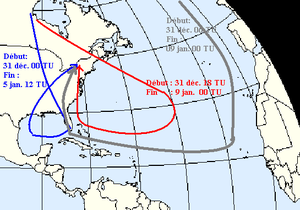
Trajectoire des parcelles d'air qui ont affectés la zone du Verglas massif de 1998. Celles-ci sont partie en altitude (environ 300 hPA) le 31 décembre 1998 depuis l'Arctique, se sont dirigées vers l'Équateur tout en s'abaissant vers le sol, ont amassée chaleur et humidité dans l'Atlantique sud-tropical et se sont finalement dirigées vers la région des Grands-Lacs le 5 janvier et le 9 janvier 1998.
En hydrodynamique, un panache est une masse d'air se distinguant de l'air environnant par une température ou une composition très différente et évoluant en fonction de sa quantité de mouvement, de la diffusion de la matière et de la flottabilité. Ceci peut s'appliquer aussi bien à un phénomène très localisé comme un panache de fumée sortant d'une cheminée que d'un flux à large échelle comme celui du flux d'humidité en météorologie.
La température potentielle équivalente, communément appelé thêta-e d'après sa notation usuelle, est la température d'une parcelle d'air à laquelle on aurait enlevé toute sa vapeur d'eau, par un processus adiabatique, et qu'on aurait ramené au niveau de pression de 1000 hPa.
Le verglas massif de janvier 1998 dans le Nord-Est de l'Amérique du Nord est une période de cinq jours consécutifs en janvier 1998 où une série de perturbations météorologiques donnèrent de la pluie verglaçante dans l'Est du Canada, la Nouvelle-Angleterre et le nord de l'État de New York. Le verglas, atteignant plus de 100 mm d'épaisseur par endroits, a provoqué l'un des plus importants désastres naturels en Amérique du Nord. Il est possible également de parler de tempête de pluie verglaçante mais ce terme est généralement réservé dans un cas où les précipitations sont accompagnées de vents violents, ce qui n'est pas le cas ici.